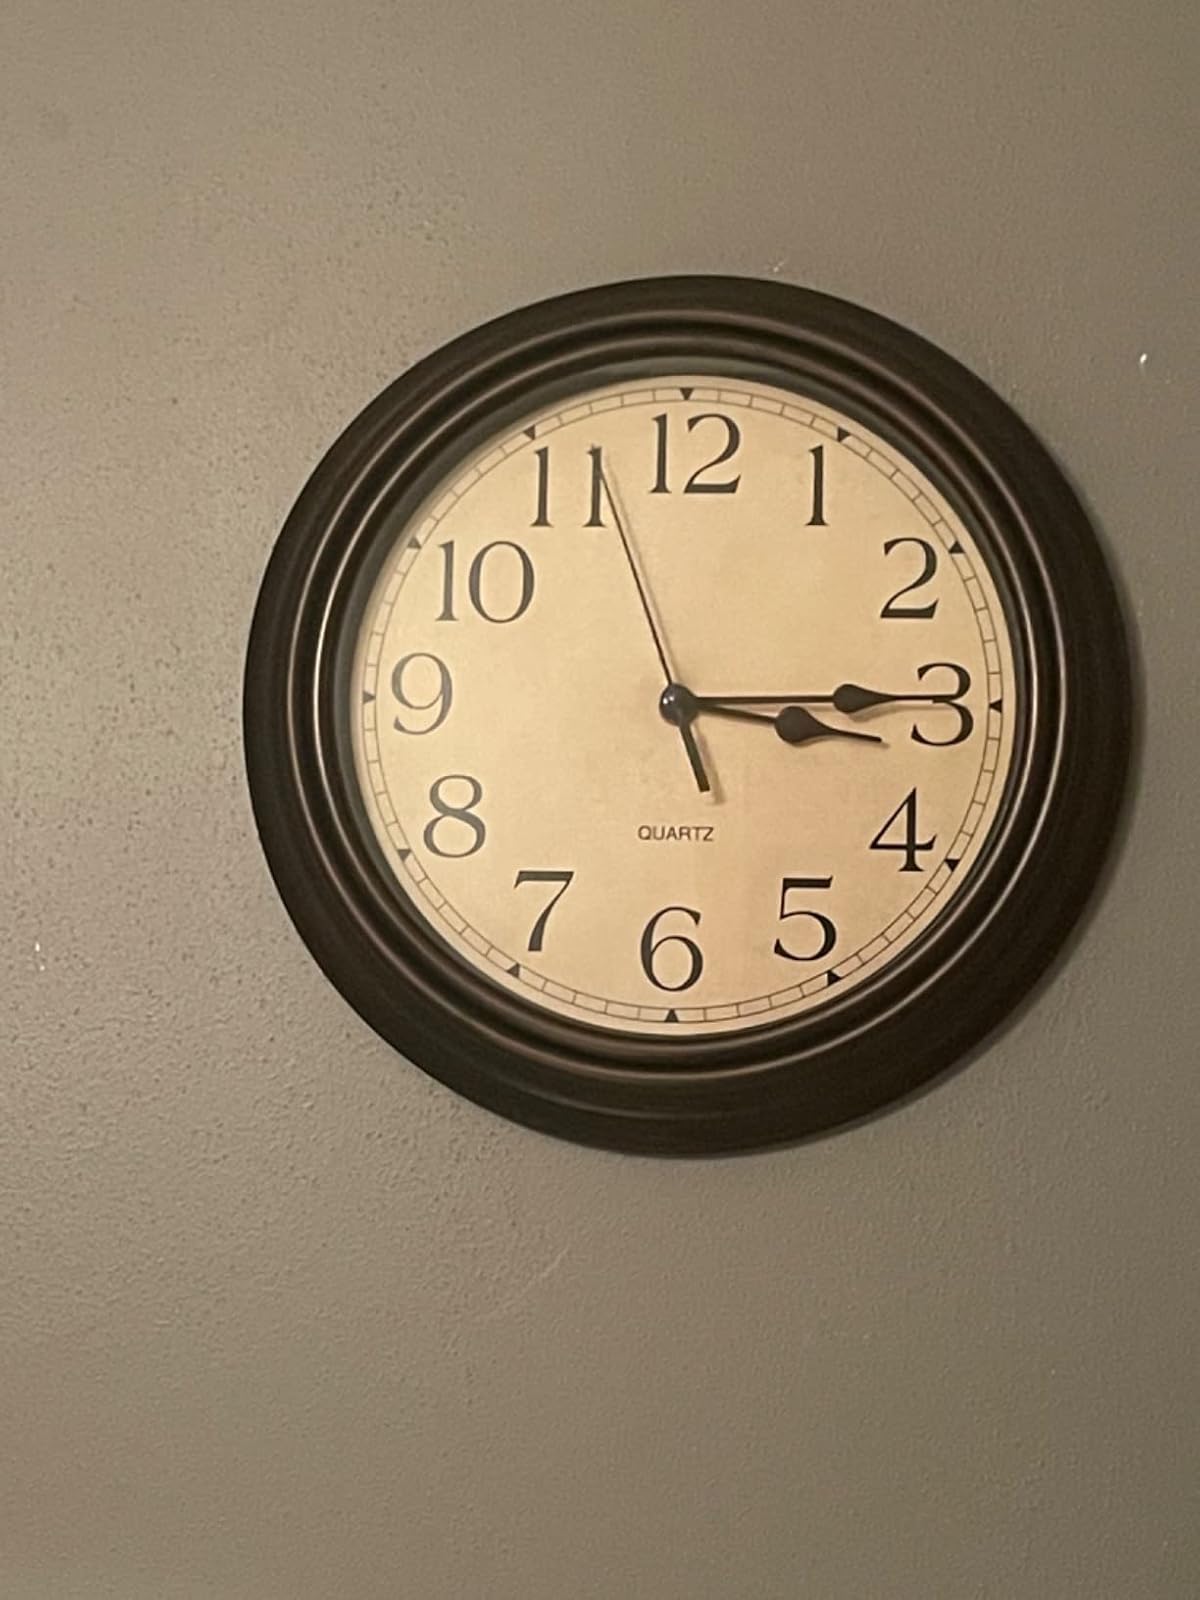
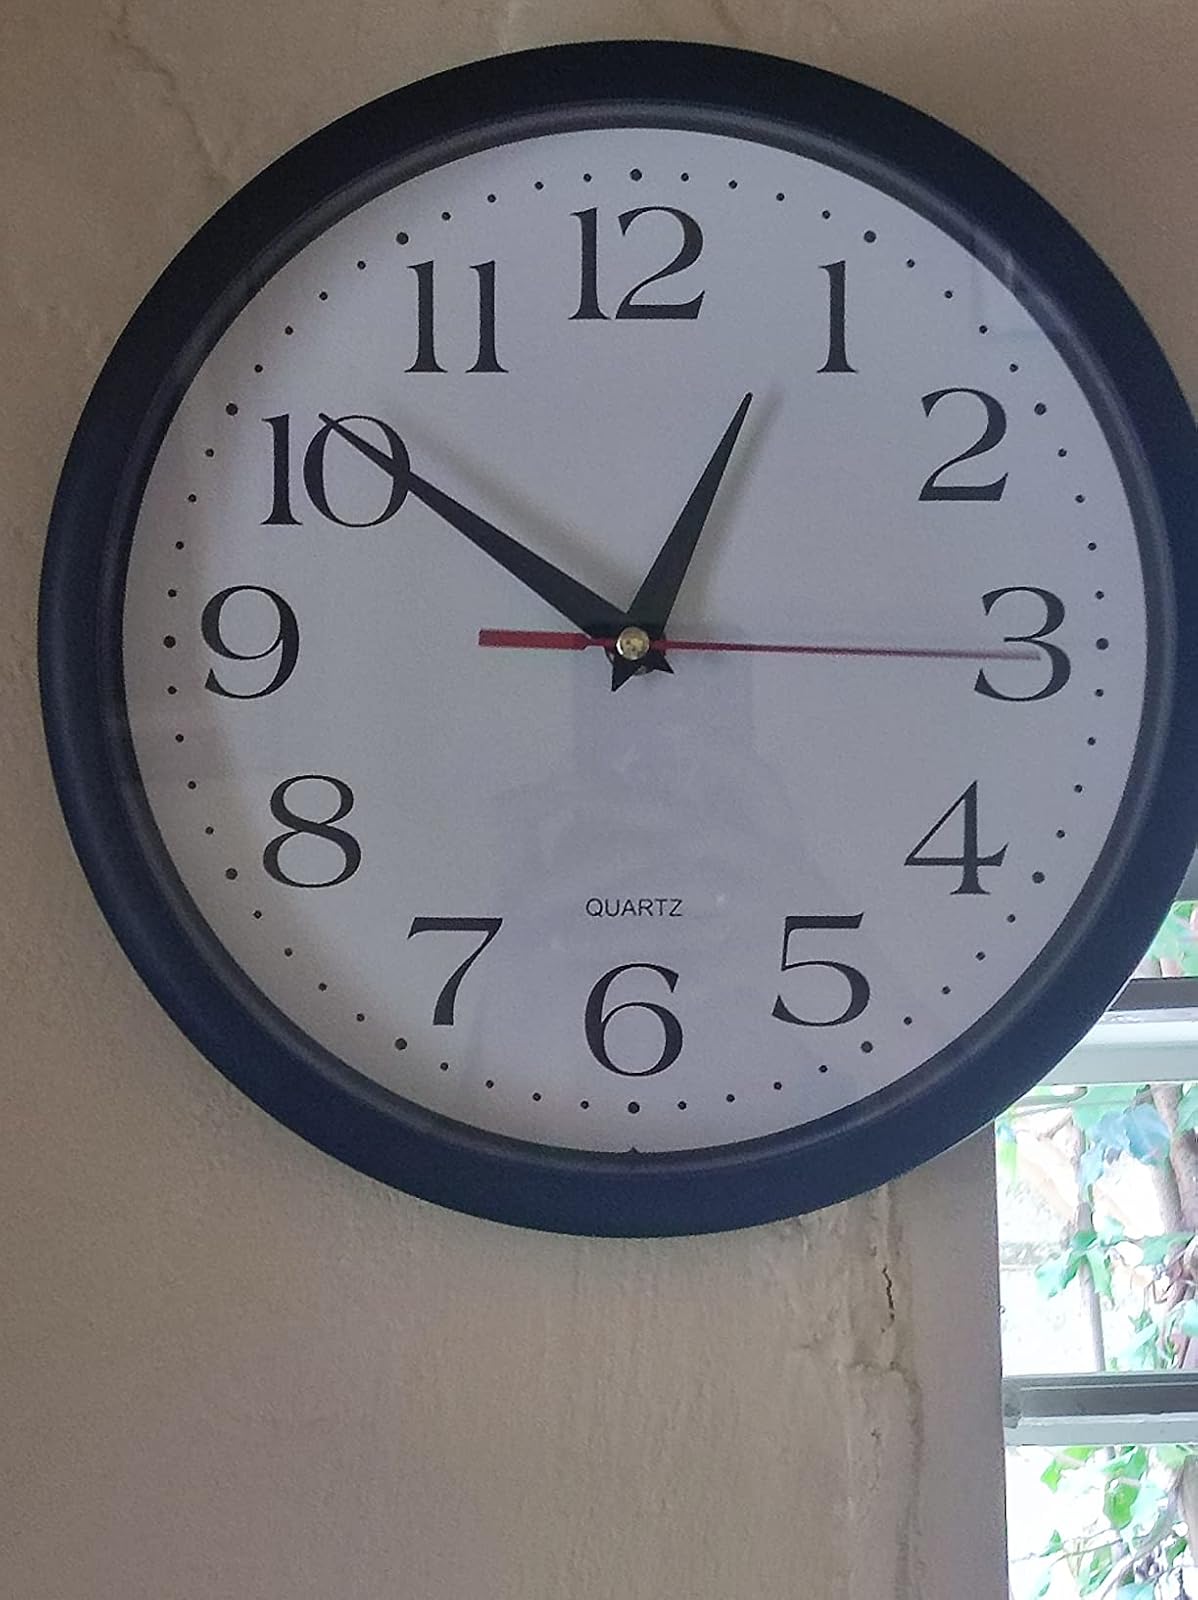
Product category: clock
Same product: no